Thomas Rawson Birks

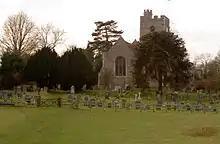
Watton-at-Stone church, where Birks worked with Edward Bickersteth

Having joined the Church of England on leaving the university, Birks settled at Watton-at-Stone as tutor and then curate to the Reverend Edward Bickersteth. During his stay there he studied the prophetic scriptures, and took the affirmative side in the warm controversy which arose on the subject of the premillennial theory of the Lord's return. In 1843-4 Birks won the Seatonian prize for the best English poem at Trinity College. Some years before he had been elected a fellow of this college. He engaged in many religious controversies, and one of these, on the future of the Lost, led to the severance of private friendships and religious connections. In his views on this subject he was equally opposed to the universalists and the annihilationists. In 1844 Birks married Bickersteth's daughter, Elizabeth, and accepted the living of Kelshall in Hertfordshire.